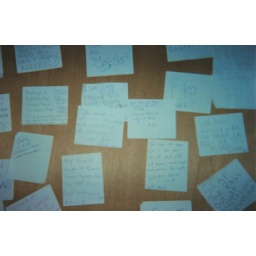
this was a wall near ground zero. shot on the fifteenth.